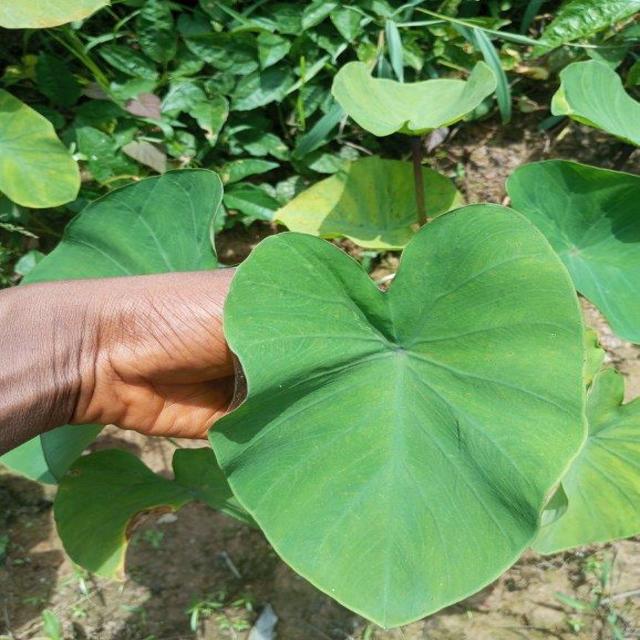
Label: Healthy